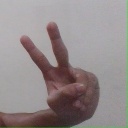
अक्षर: ऐ